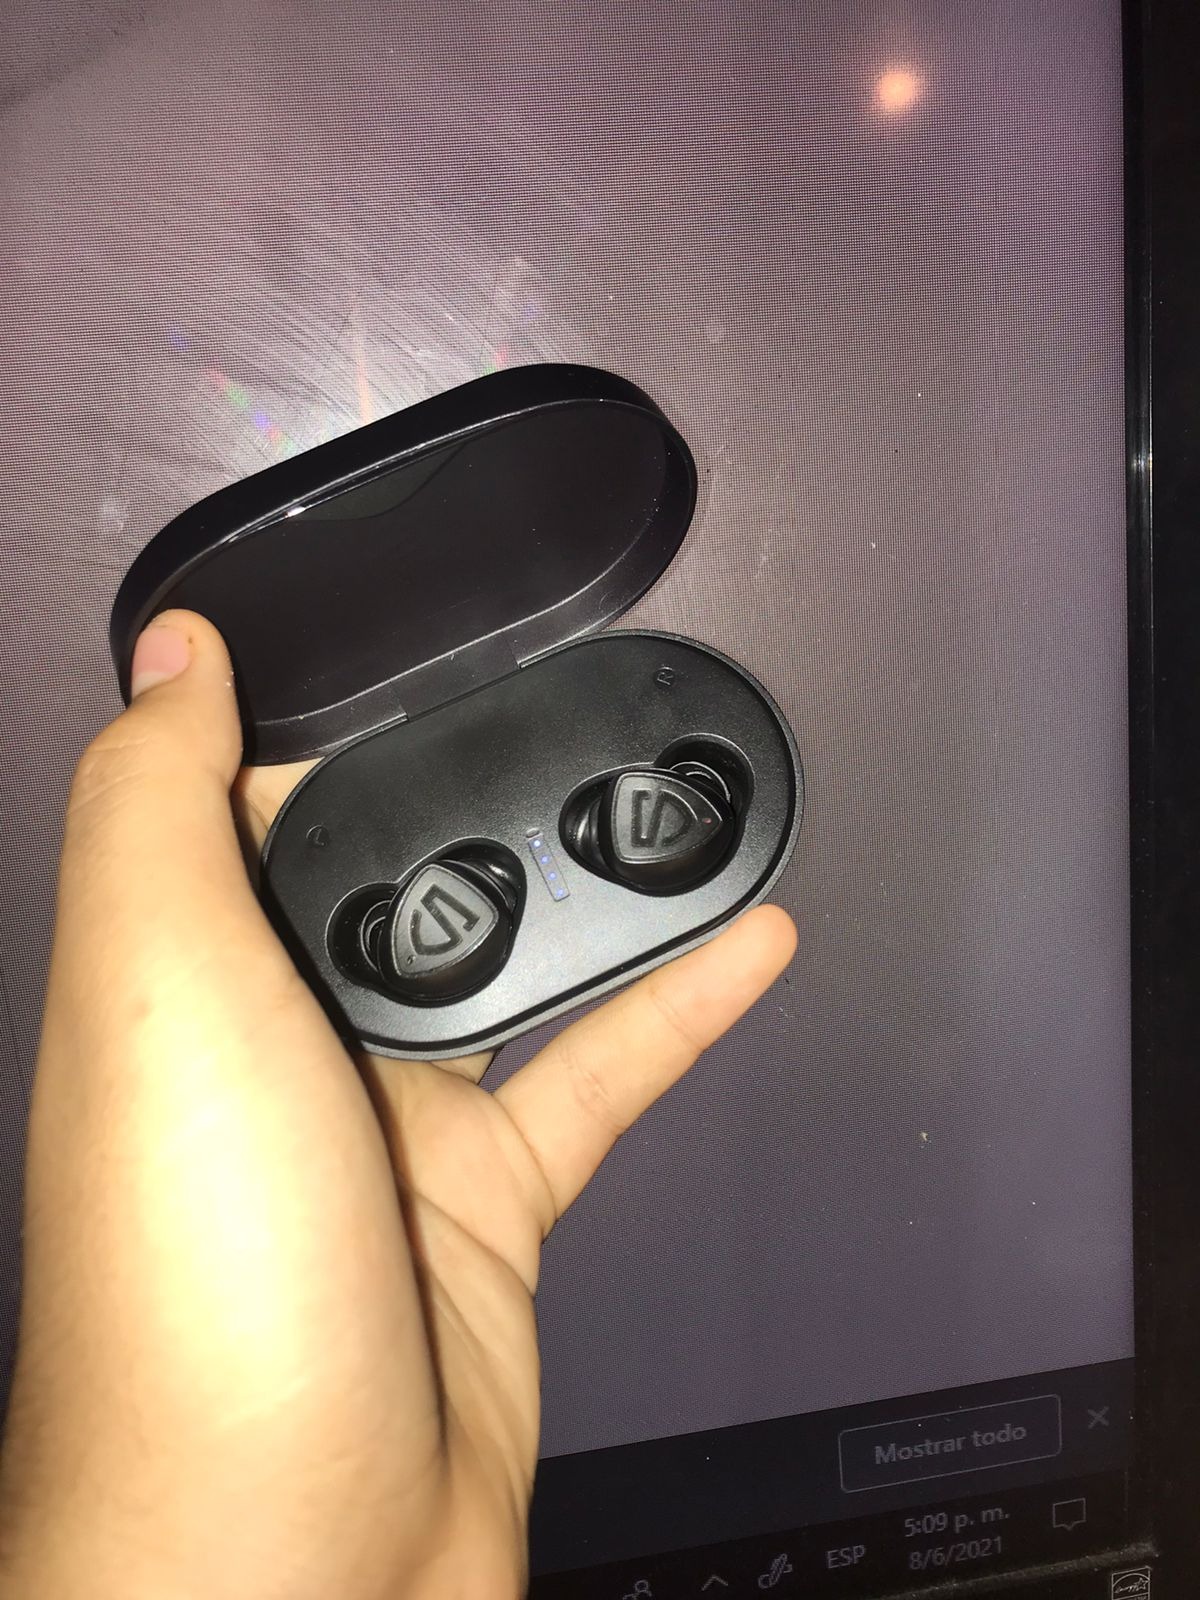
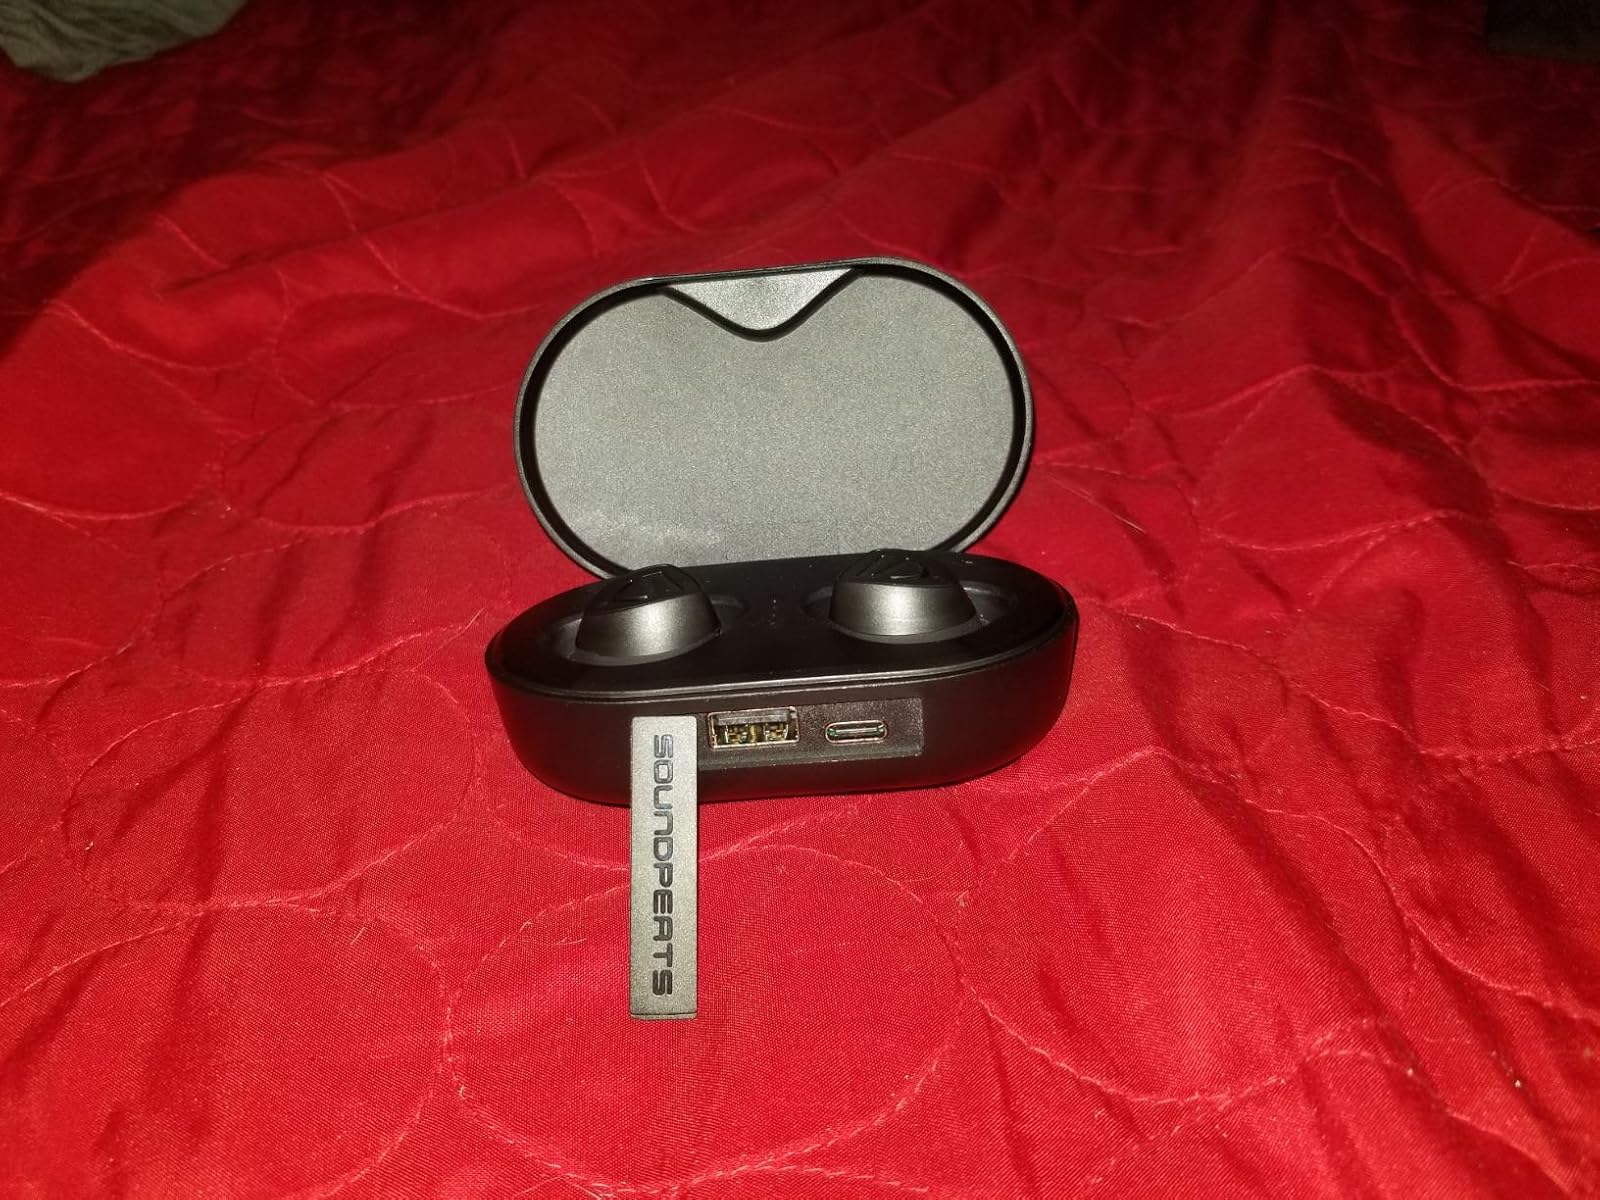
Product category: earbuds
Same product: yes